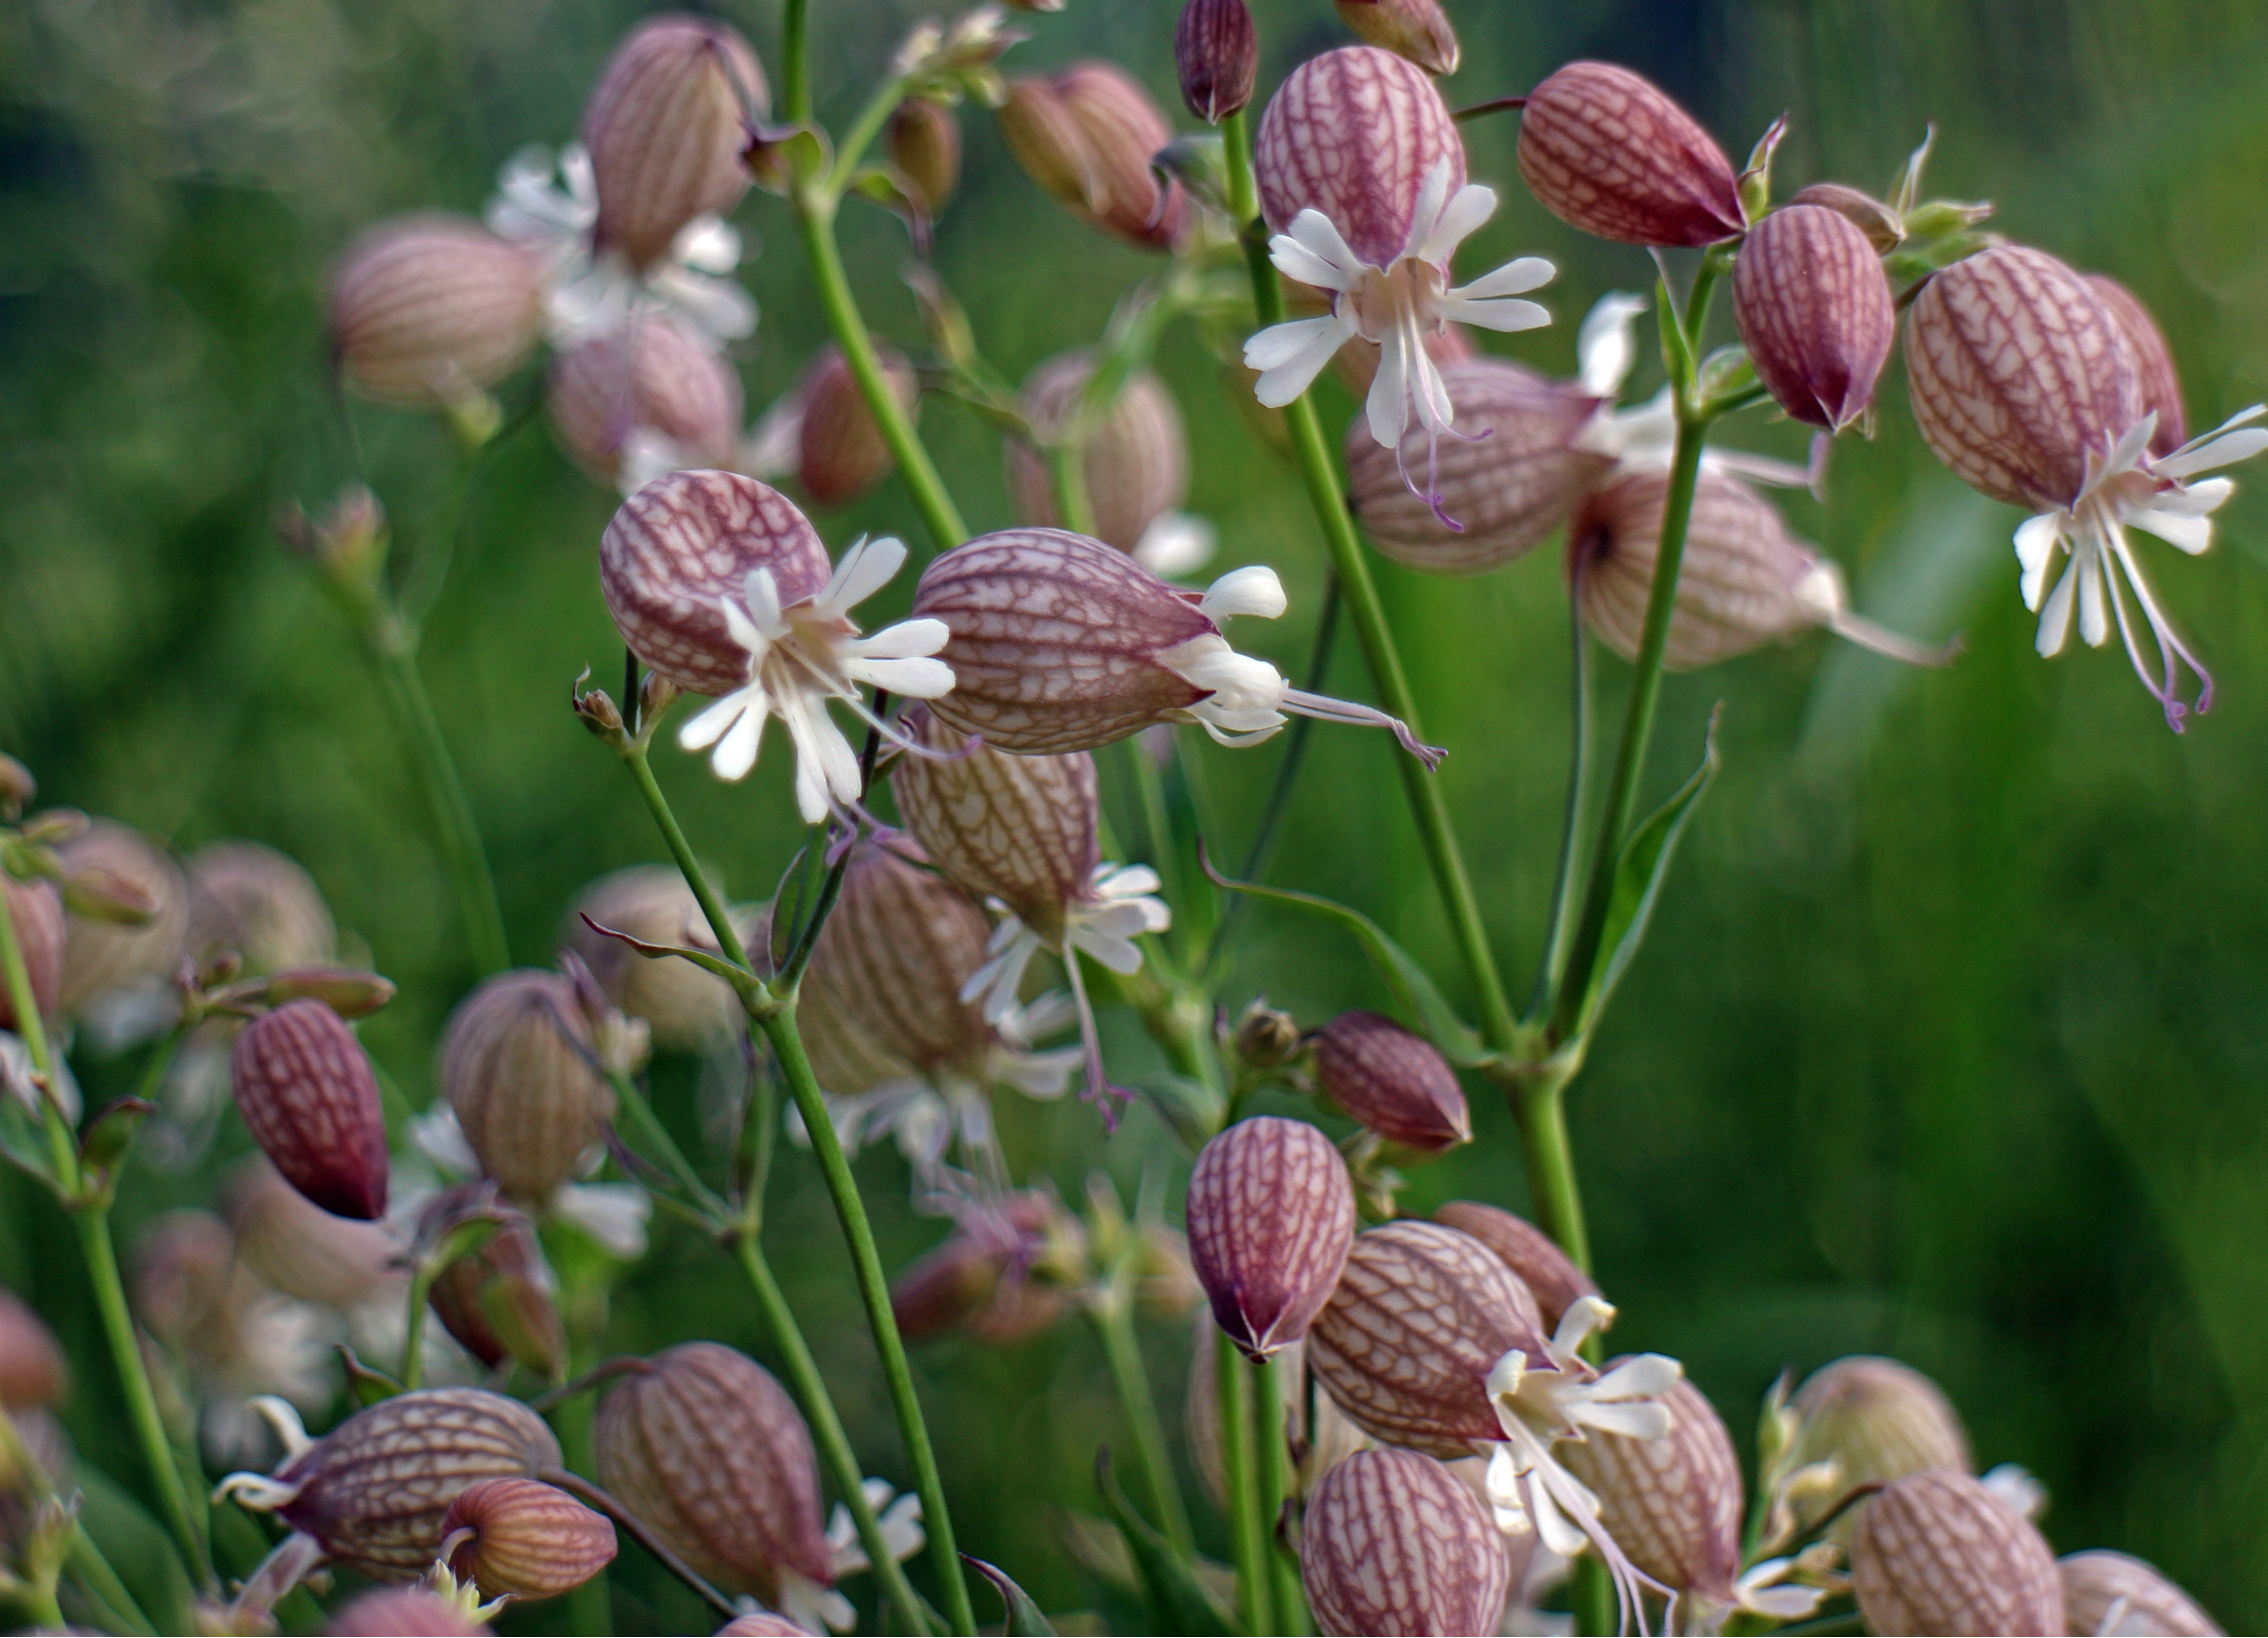
blossom, plant, meadow, prairie, flower, bloom, herb, produce, botany, flora, wild flower, wildflower, flowers, wild plant, flowering plant, campion, caryophyllaceae, silene vulgaris, gossip carnation, grass family, land plant, snake's head, ordinary leimkraut, knirrkohl, pigeon goiter catchfly